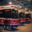
Label: streetcar